Hugh Falkus

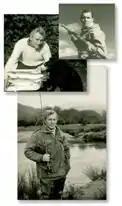

Hugh Falkus (15 May 1917 – 30 March 1996) was a British writer, filmmaker and presenter, World War II pilot and angler. In an extremely varied career, he is perhaps best known for his seminal books on angling, particularly salmon and sea trout fishing; however, he was also a noted filmmaker and broadcaster for the BBC.